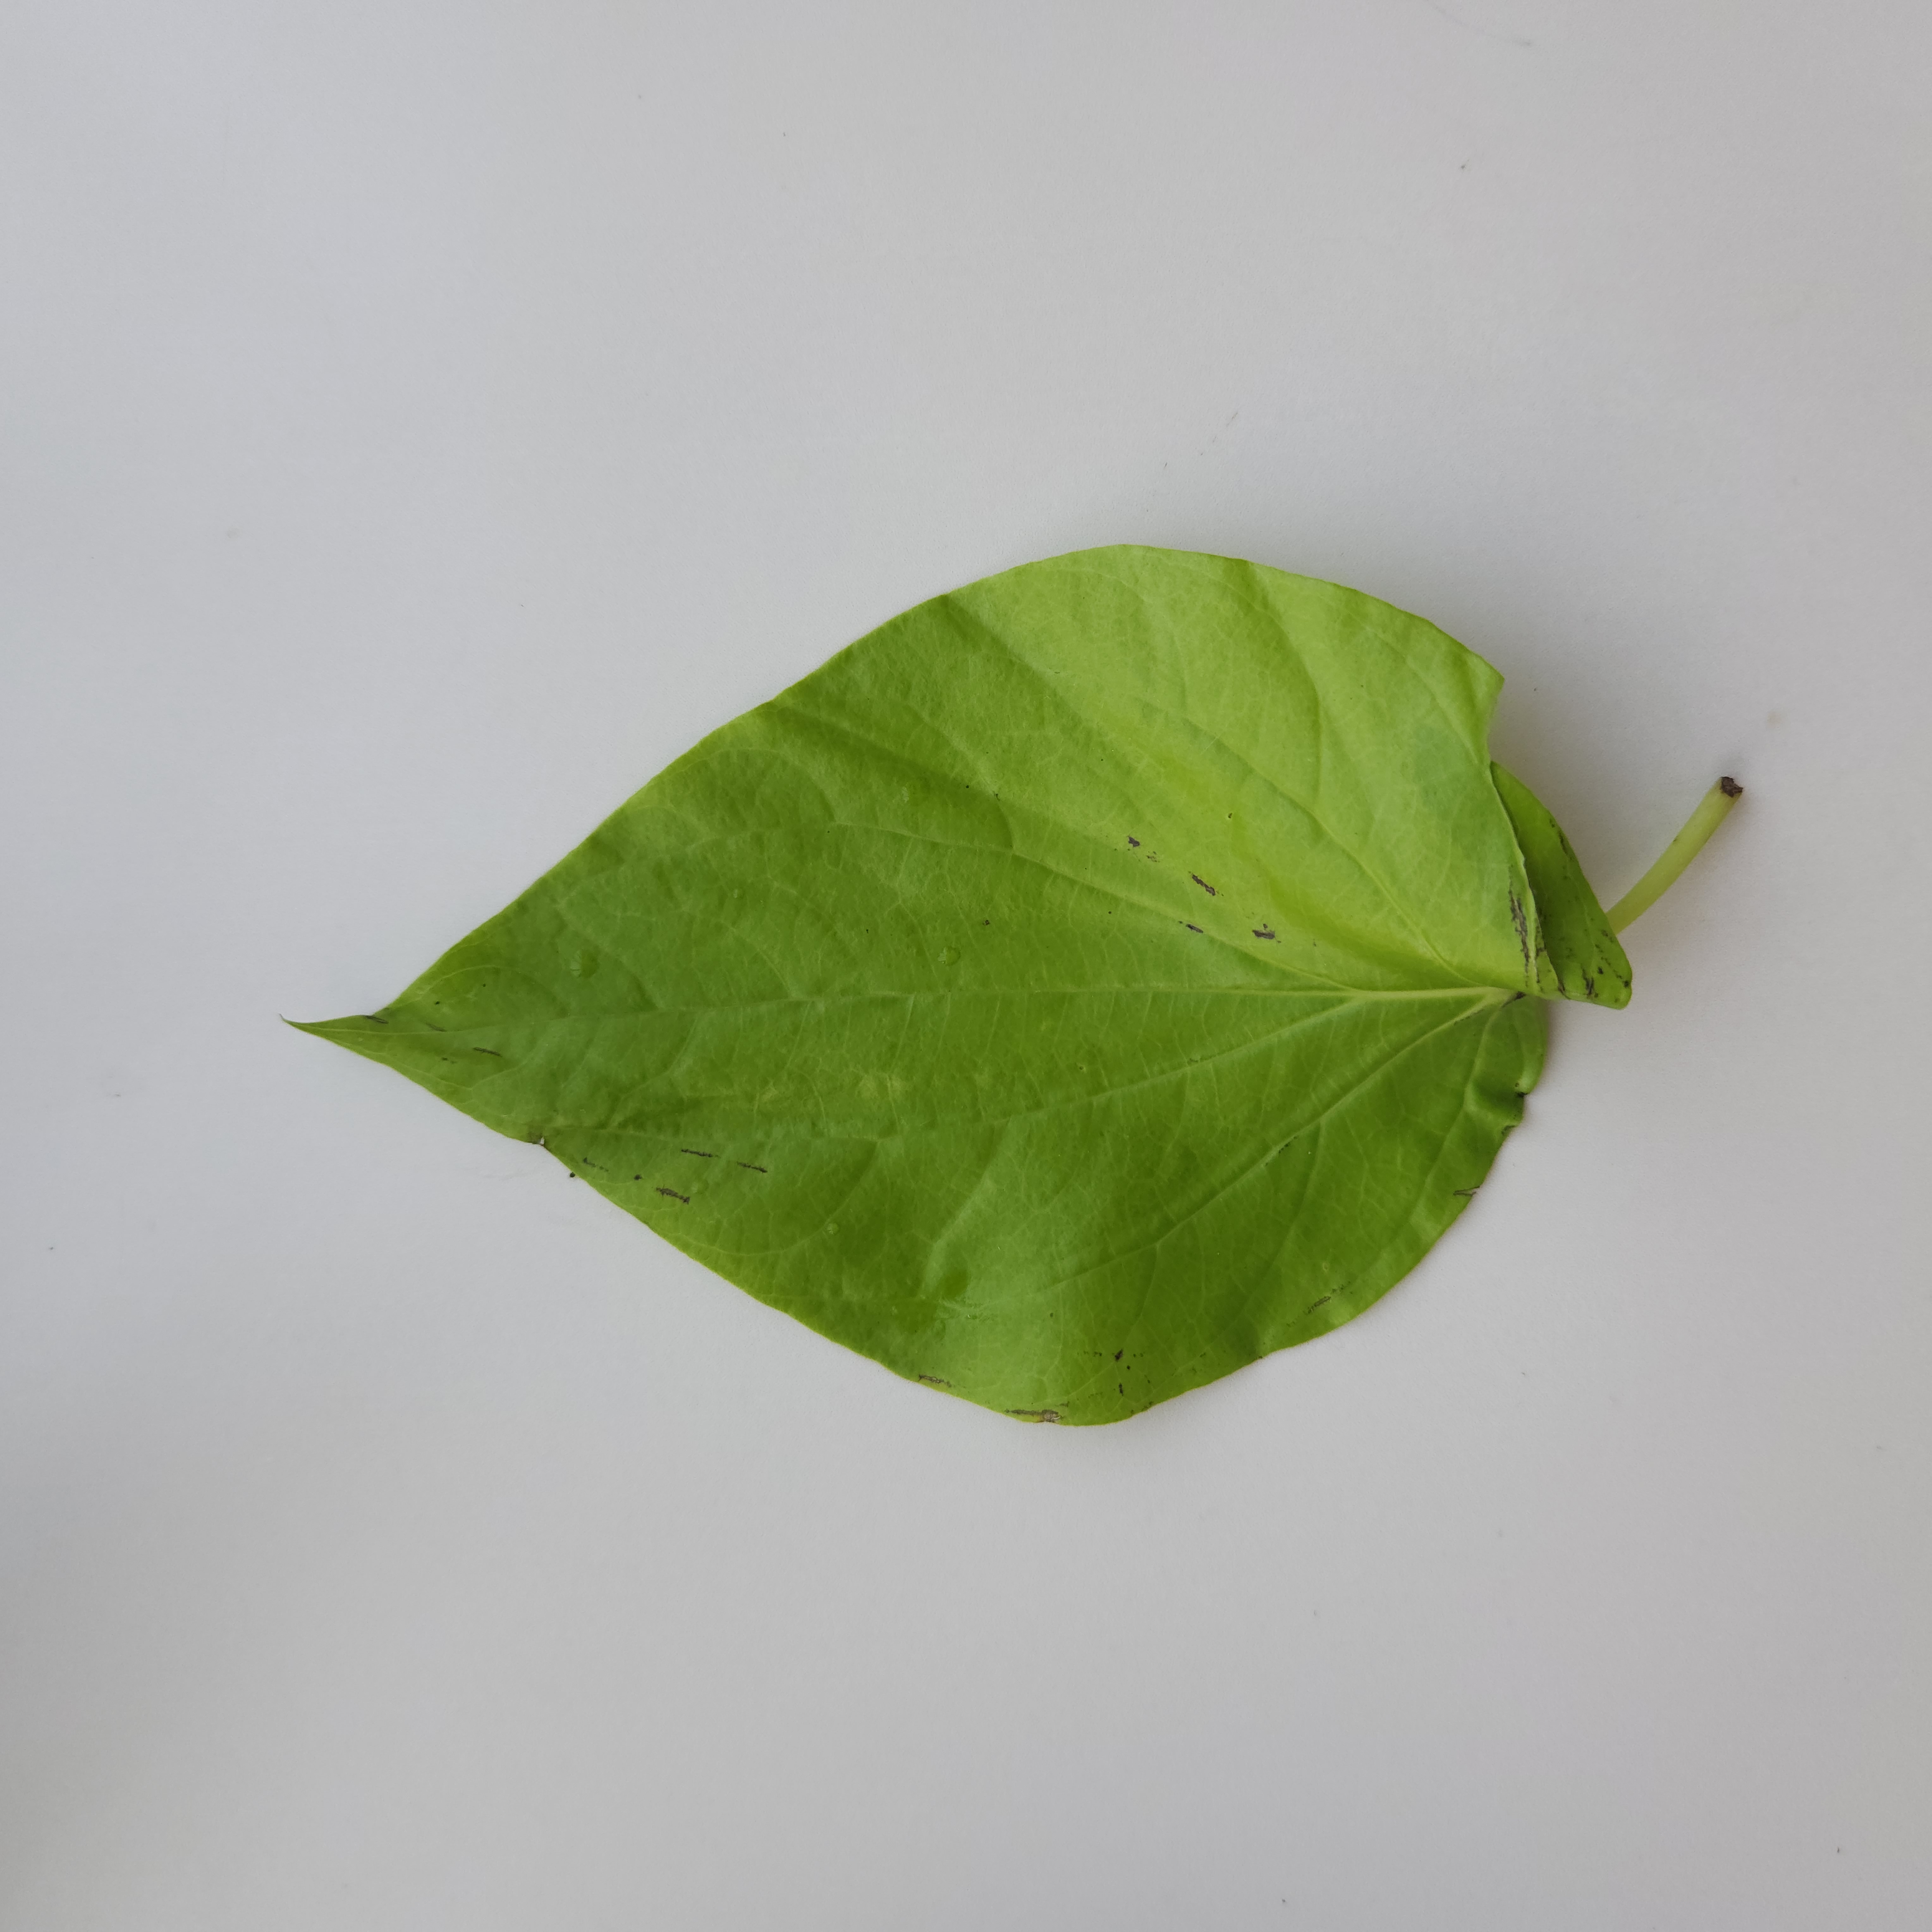
Label: Healthy